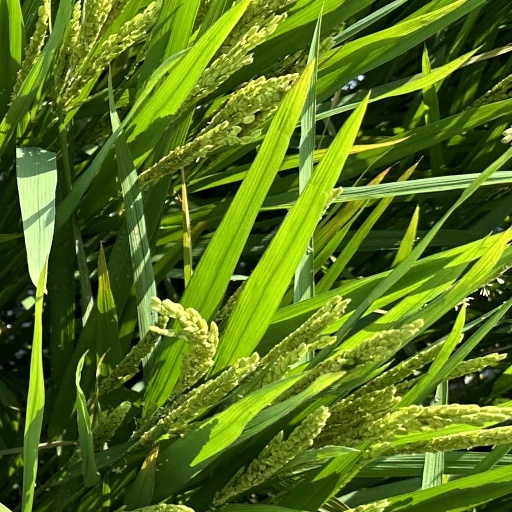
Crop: rice